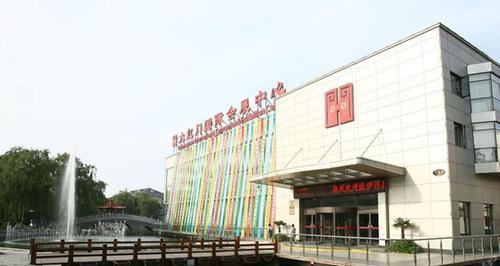
地标名称：大红门国际会展中心
所在城市：北京市·丰台区